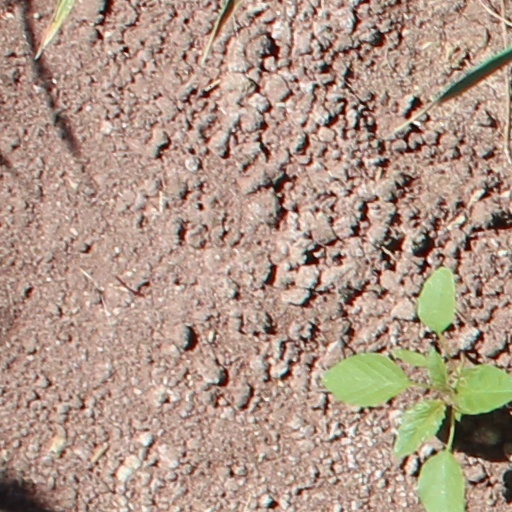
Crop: wheat